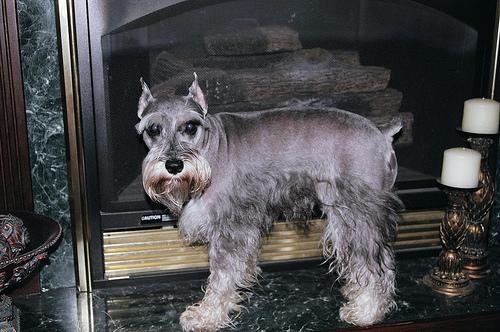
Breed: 2342-n000102-miniature_schnauzer